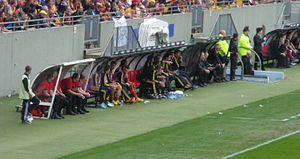
Vue du banc de touche du Racing Club de Lens lors du match Lens-Bordeaux de la Coupe de France 2012-2013.
Ce lexique du football recense les termes et expressions techniques propres au football.